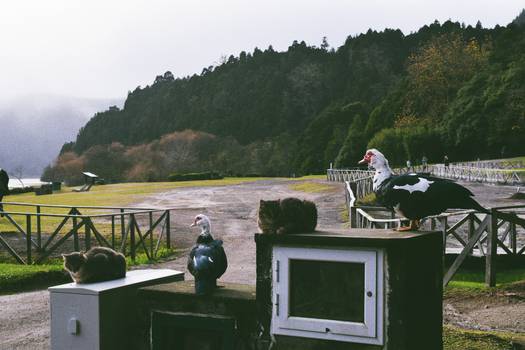
Label: No Watermark